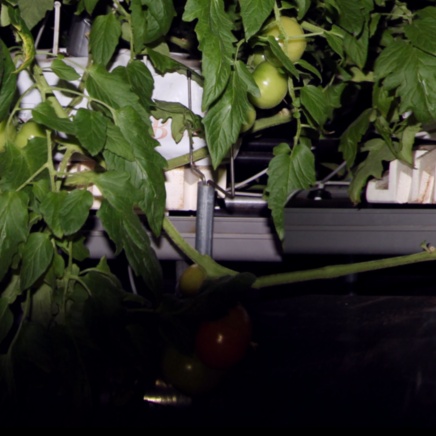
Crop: tomato